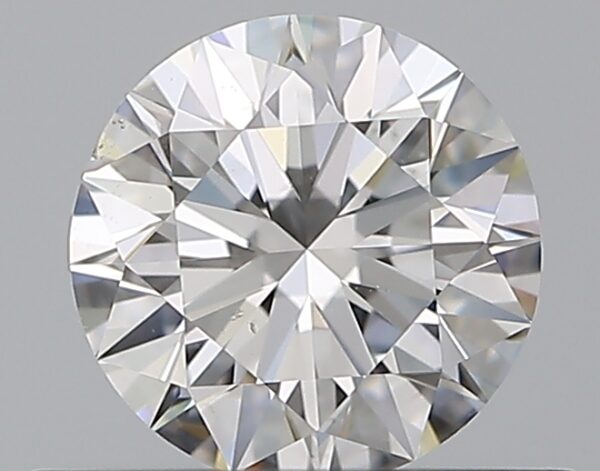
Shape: round
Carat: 0.5
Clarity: SI1
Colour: E
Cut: EX
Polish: EX
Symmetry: EX
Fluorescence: N
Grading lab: GIA
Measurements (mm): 5.05 x 5.09 x 3.15